Maritime history of the United Kingdom

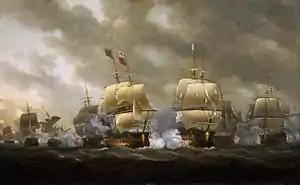
The Battle of Quiberon Bay which ended the French invasion plans in 1759

Under the Acts of Union 1707 in 1707 the Royal Scots Navy merged with the English navy and the British Royal Navy came into being. The early 18th century saw the Royal Navy with more ships than other navies. Although it suffered severe financial problems through the earlier part of this period, modern methods of financing government, and in particular the Navy, were developed, This financing enabled the Navy to become the most powerful force of the later 18th century without bankrupting the country. The Napoleonic Wars saw the Royal Navy reach a peak of efficiency, dominating the navies of all Britain's adversaries.